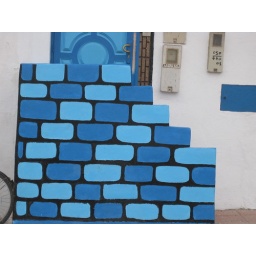
a door of a house in Sidi Ifni